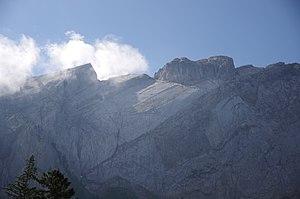
Le Miroir de l'Argentine, Bex, Vaud, Suisse